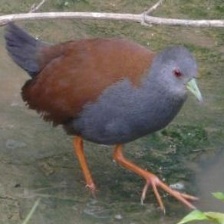
Species: BLACK TAIL CRAKE
Scientific name: AMAURORNIS BICOLOR